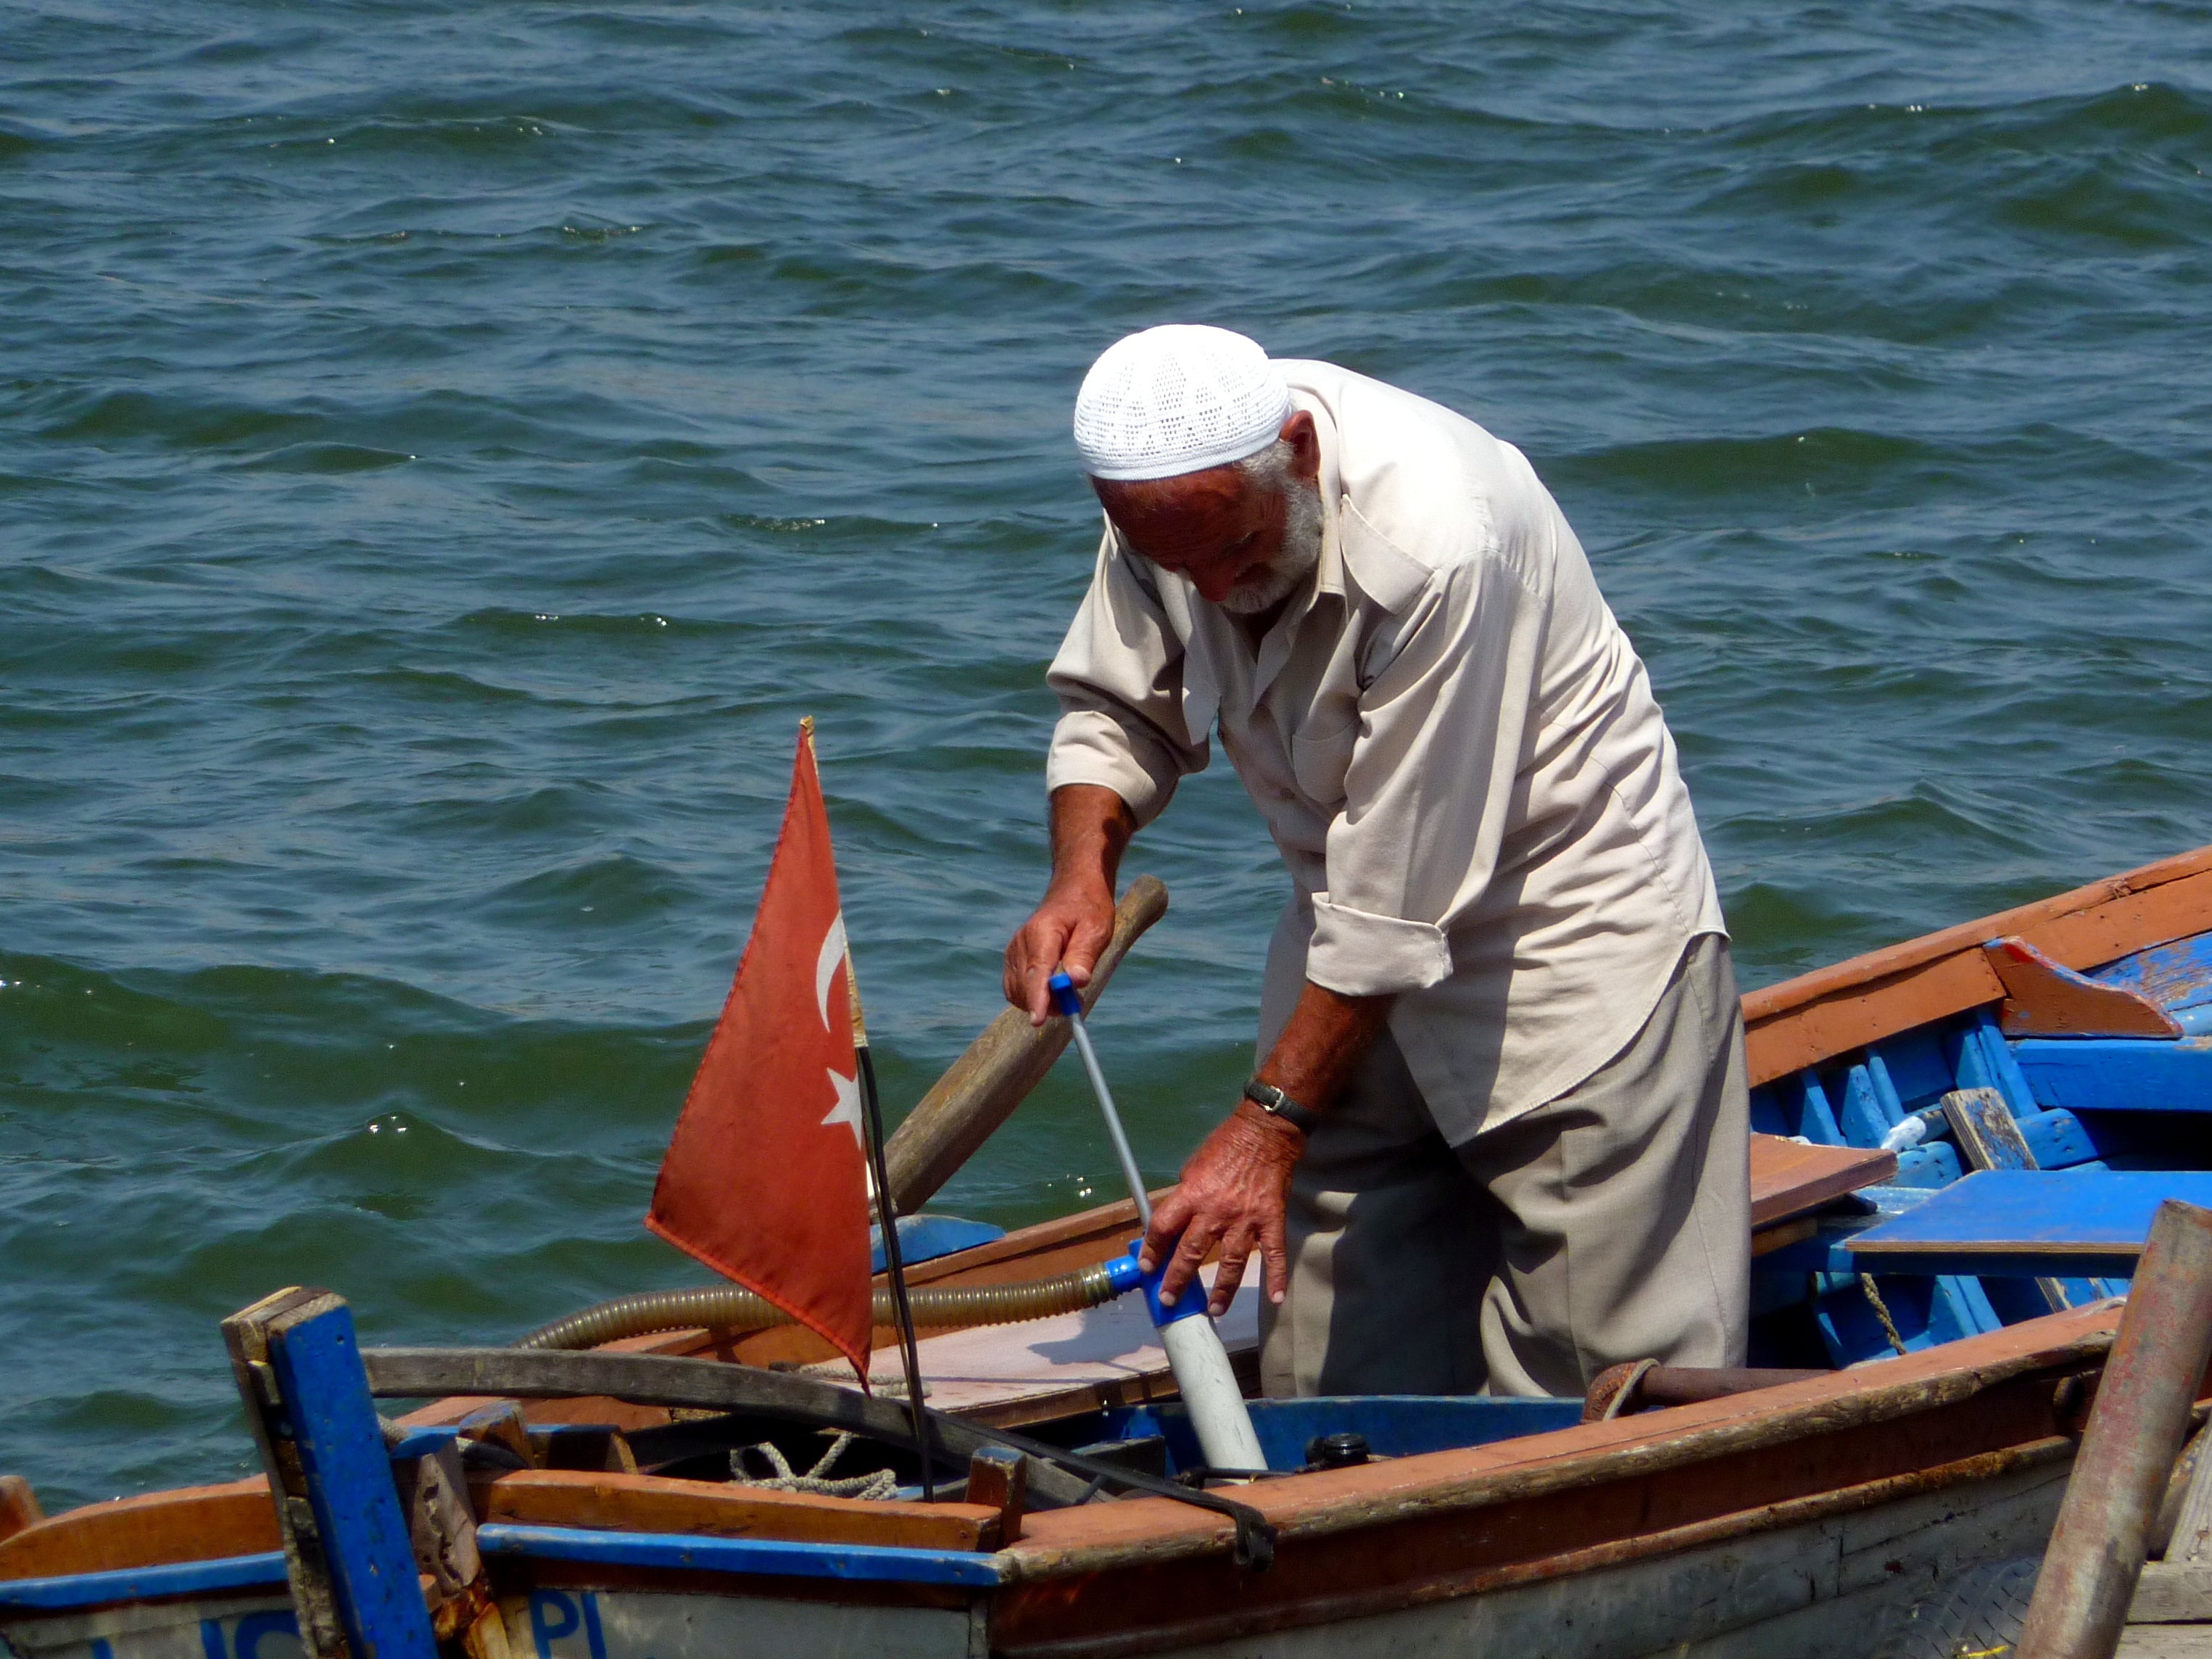
man, sea, boat, vehicle, fisherman, sailing, boating, raft, dinghy, skiff, watercraft rowing